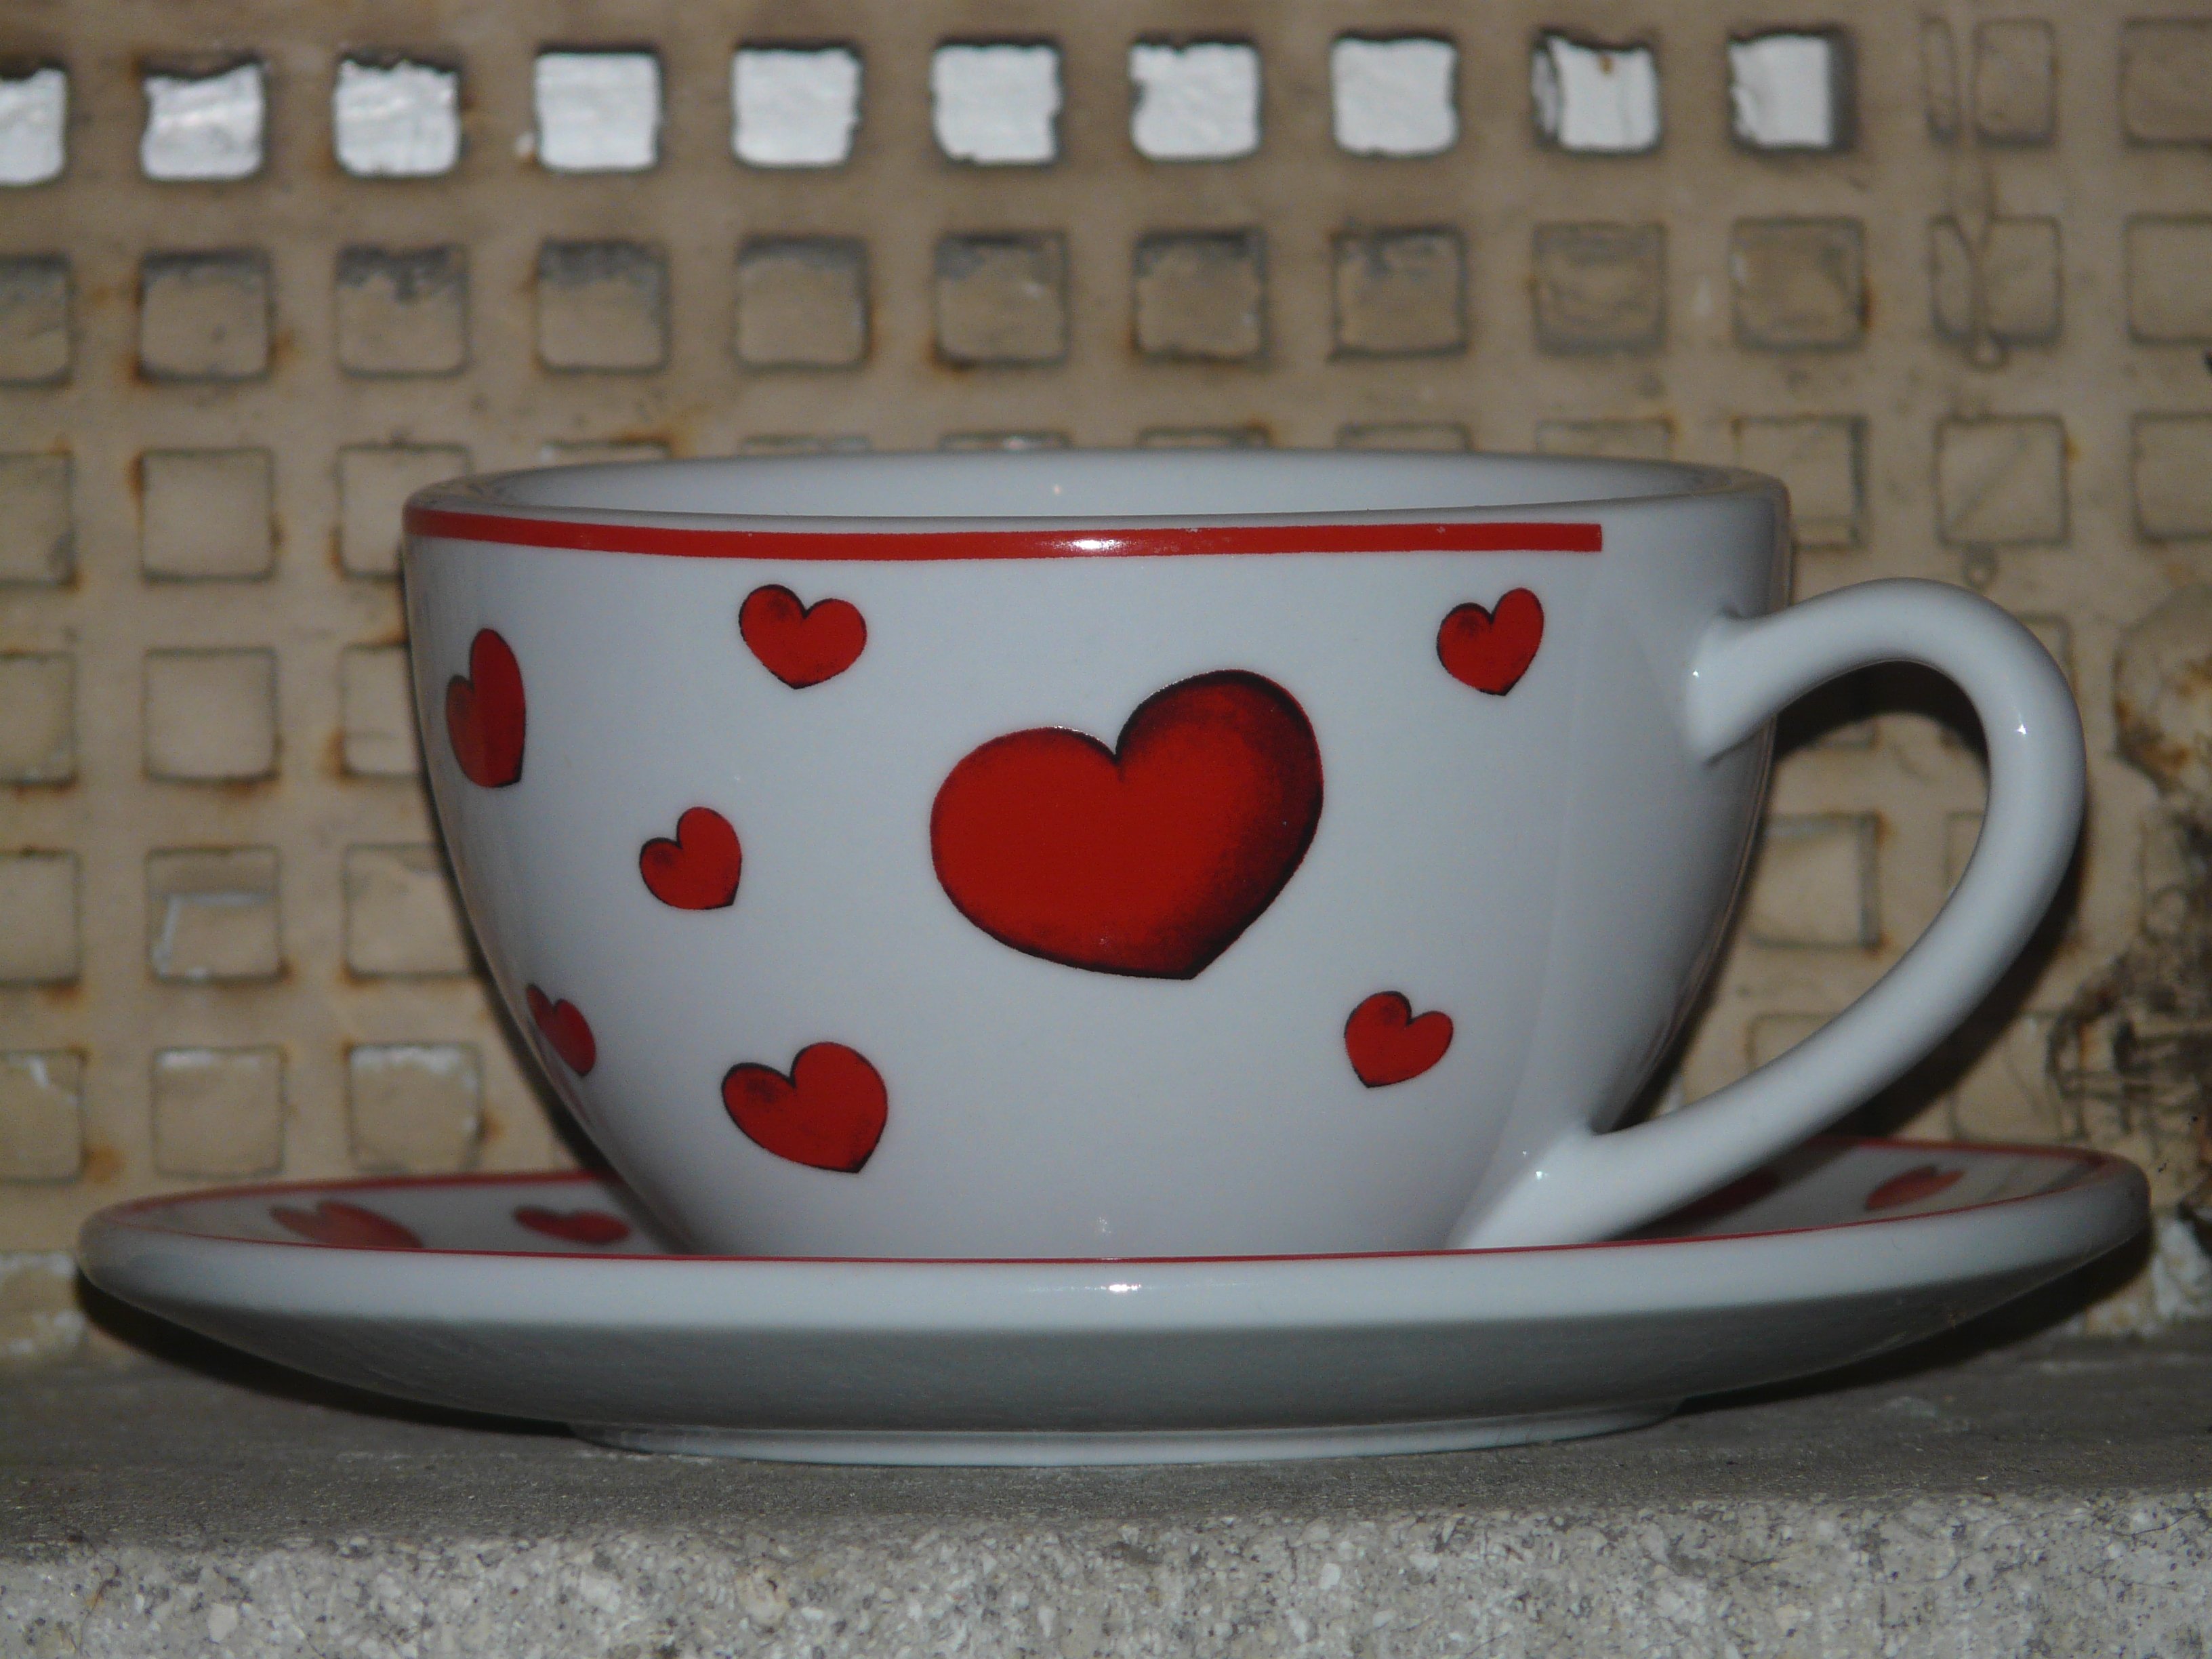
cup, love, heart, pattern, red, saucer, ceramic, drink, coaster, mug, coffee cup, tableware, art, design, porcelain, henkel